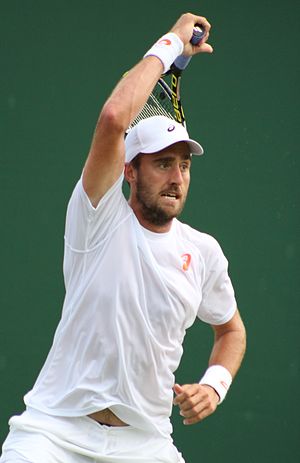
Steve Johnson
Steve Johnson er en amerikansk tennisspiller.